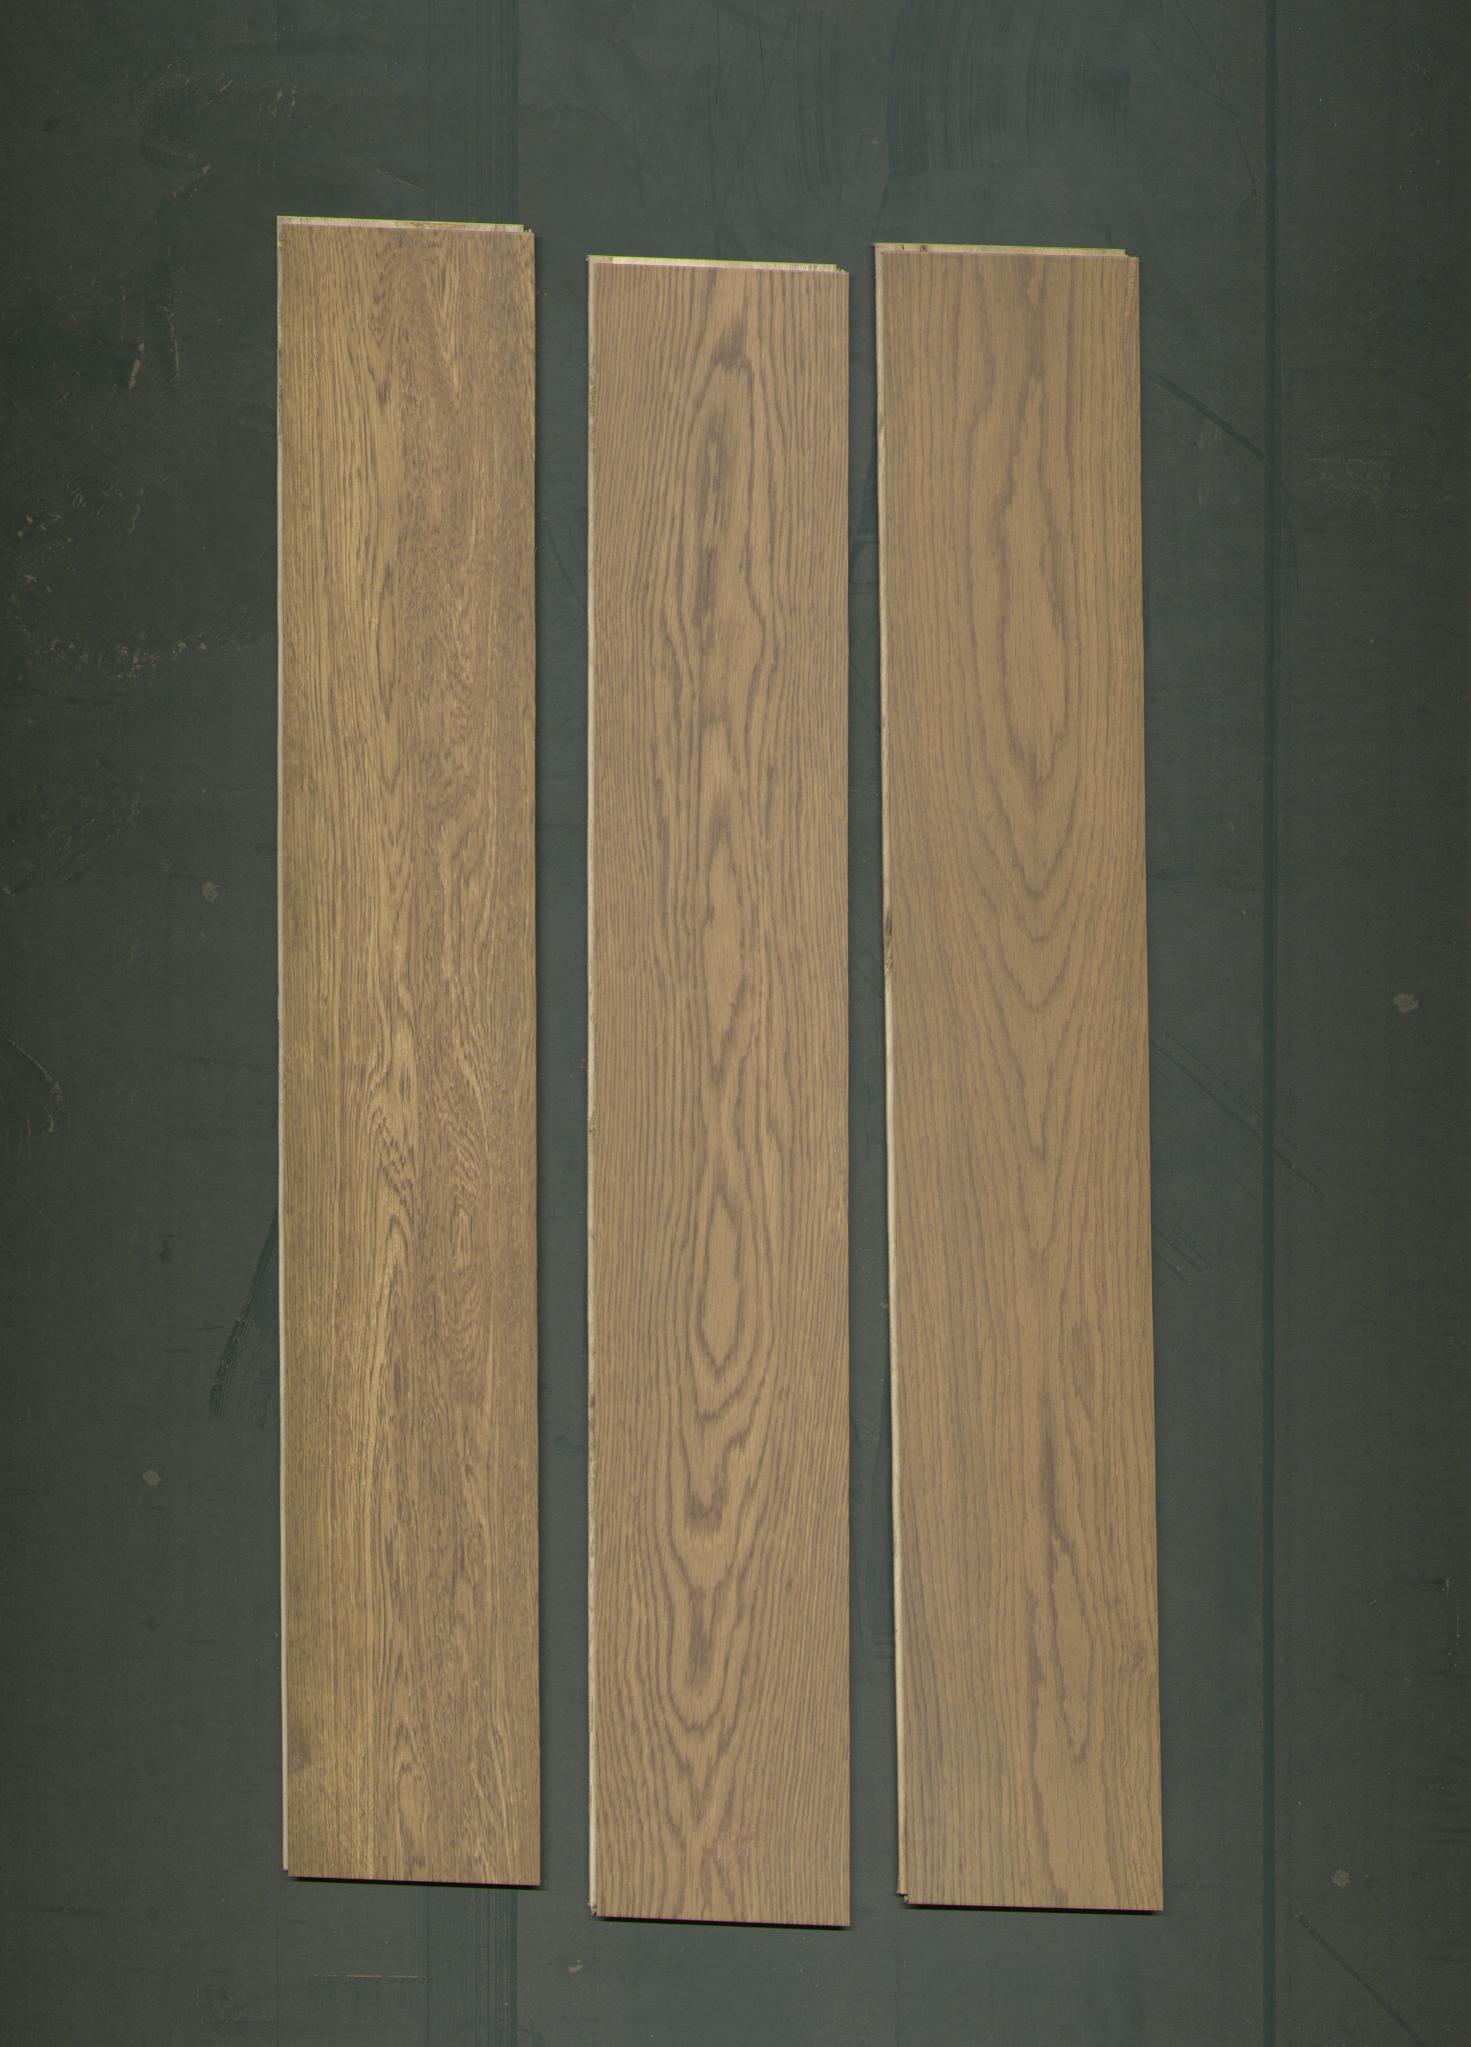
Label: mixers